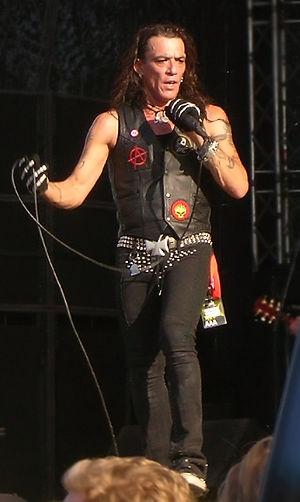
Stephen Eric Pearcy, plus connu sous le nom Stephen Pearcy, est un musicien américain. Il est surtout connu comme le fondateur, chanteur, et compositeur du groupe Ratt. Il a également enregistré quatre disques en tant qu'artiste solo.